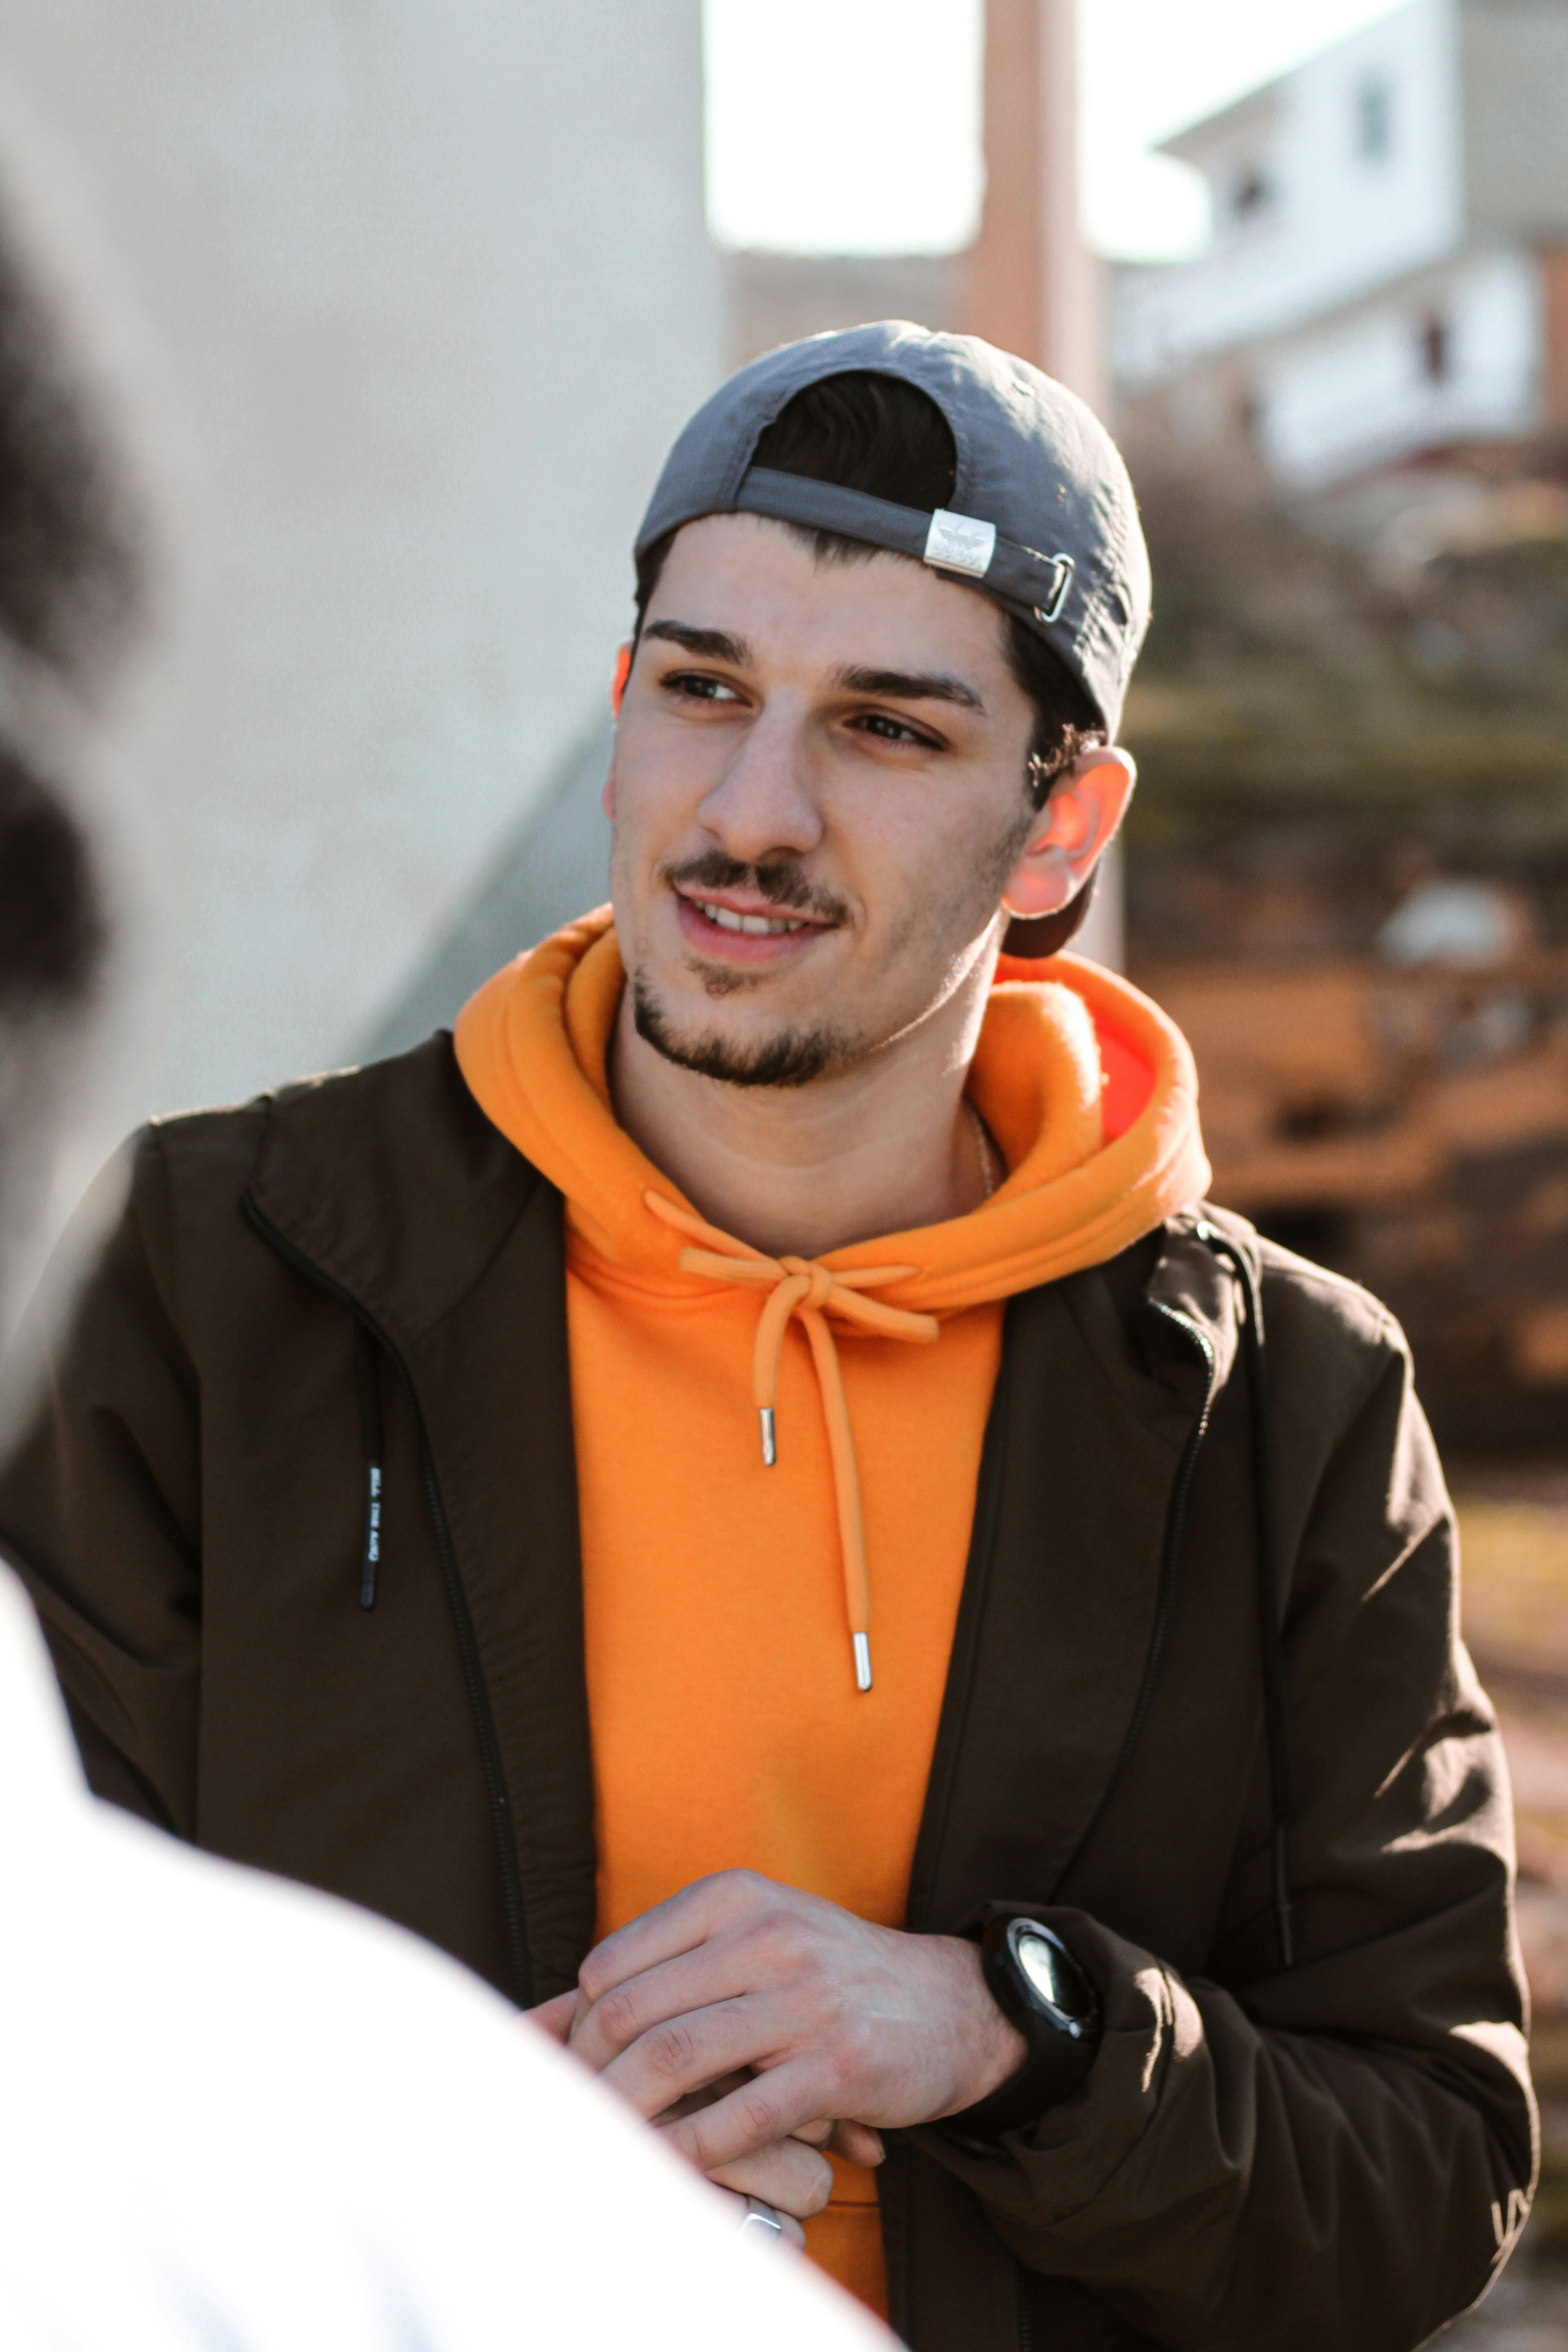
Gender: men